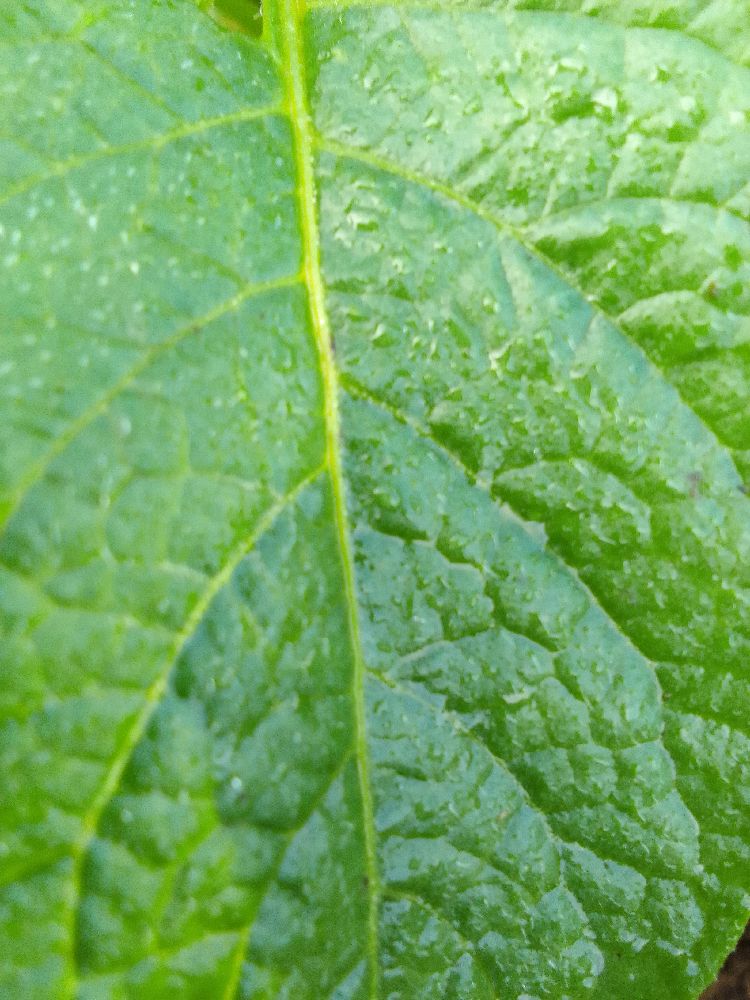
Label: Healthy